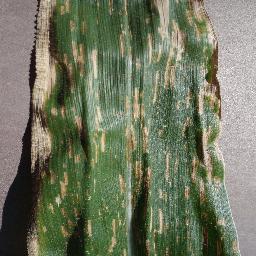
Label: Corn___Cercospora_leaf_spot Gray_leaf_spot